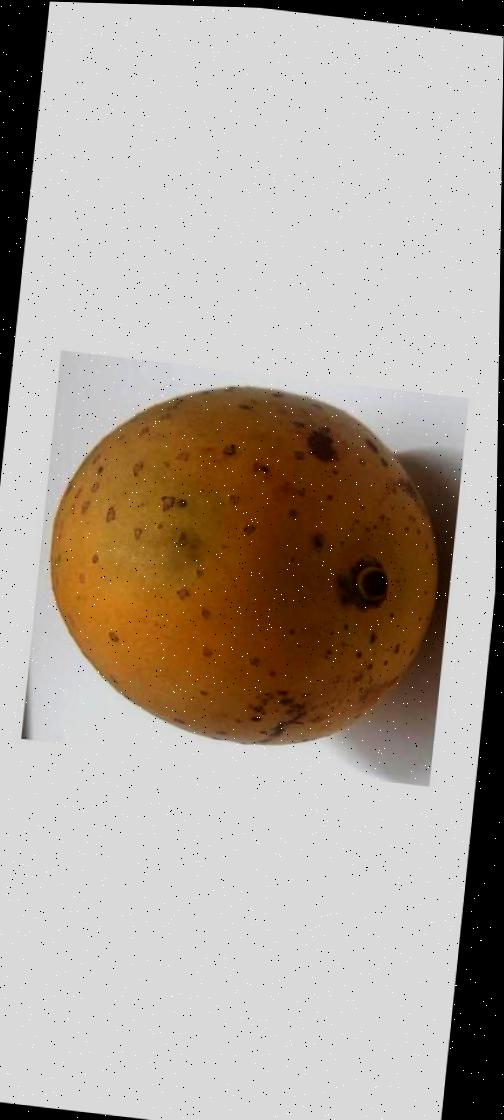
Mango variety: Gourmoti